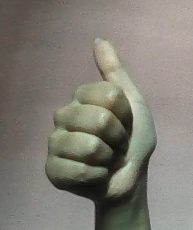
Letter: aleff